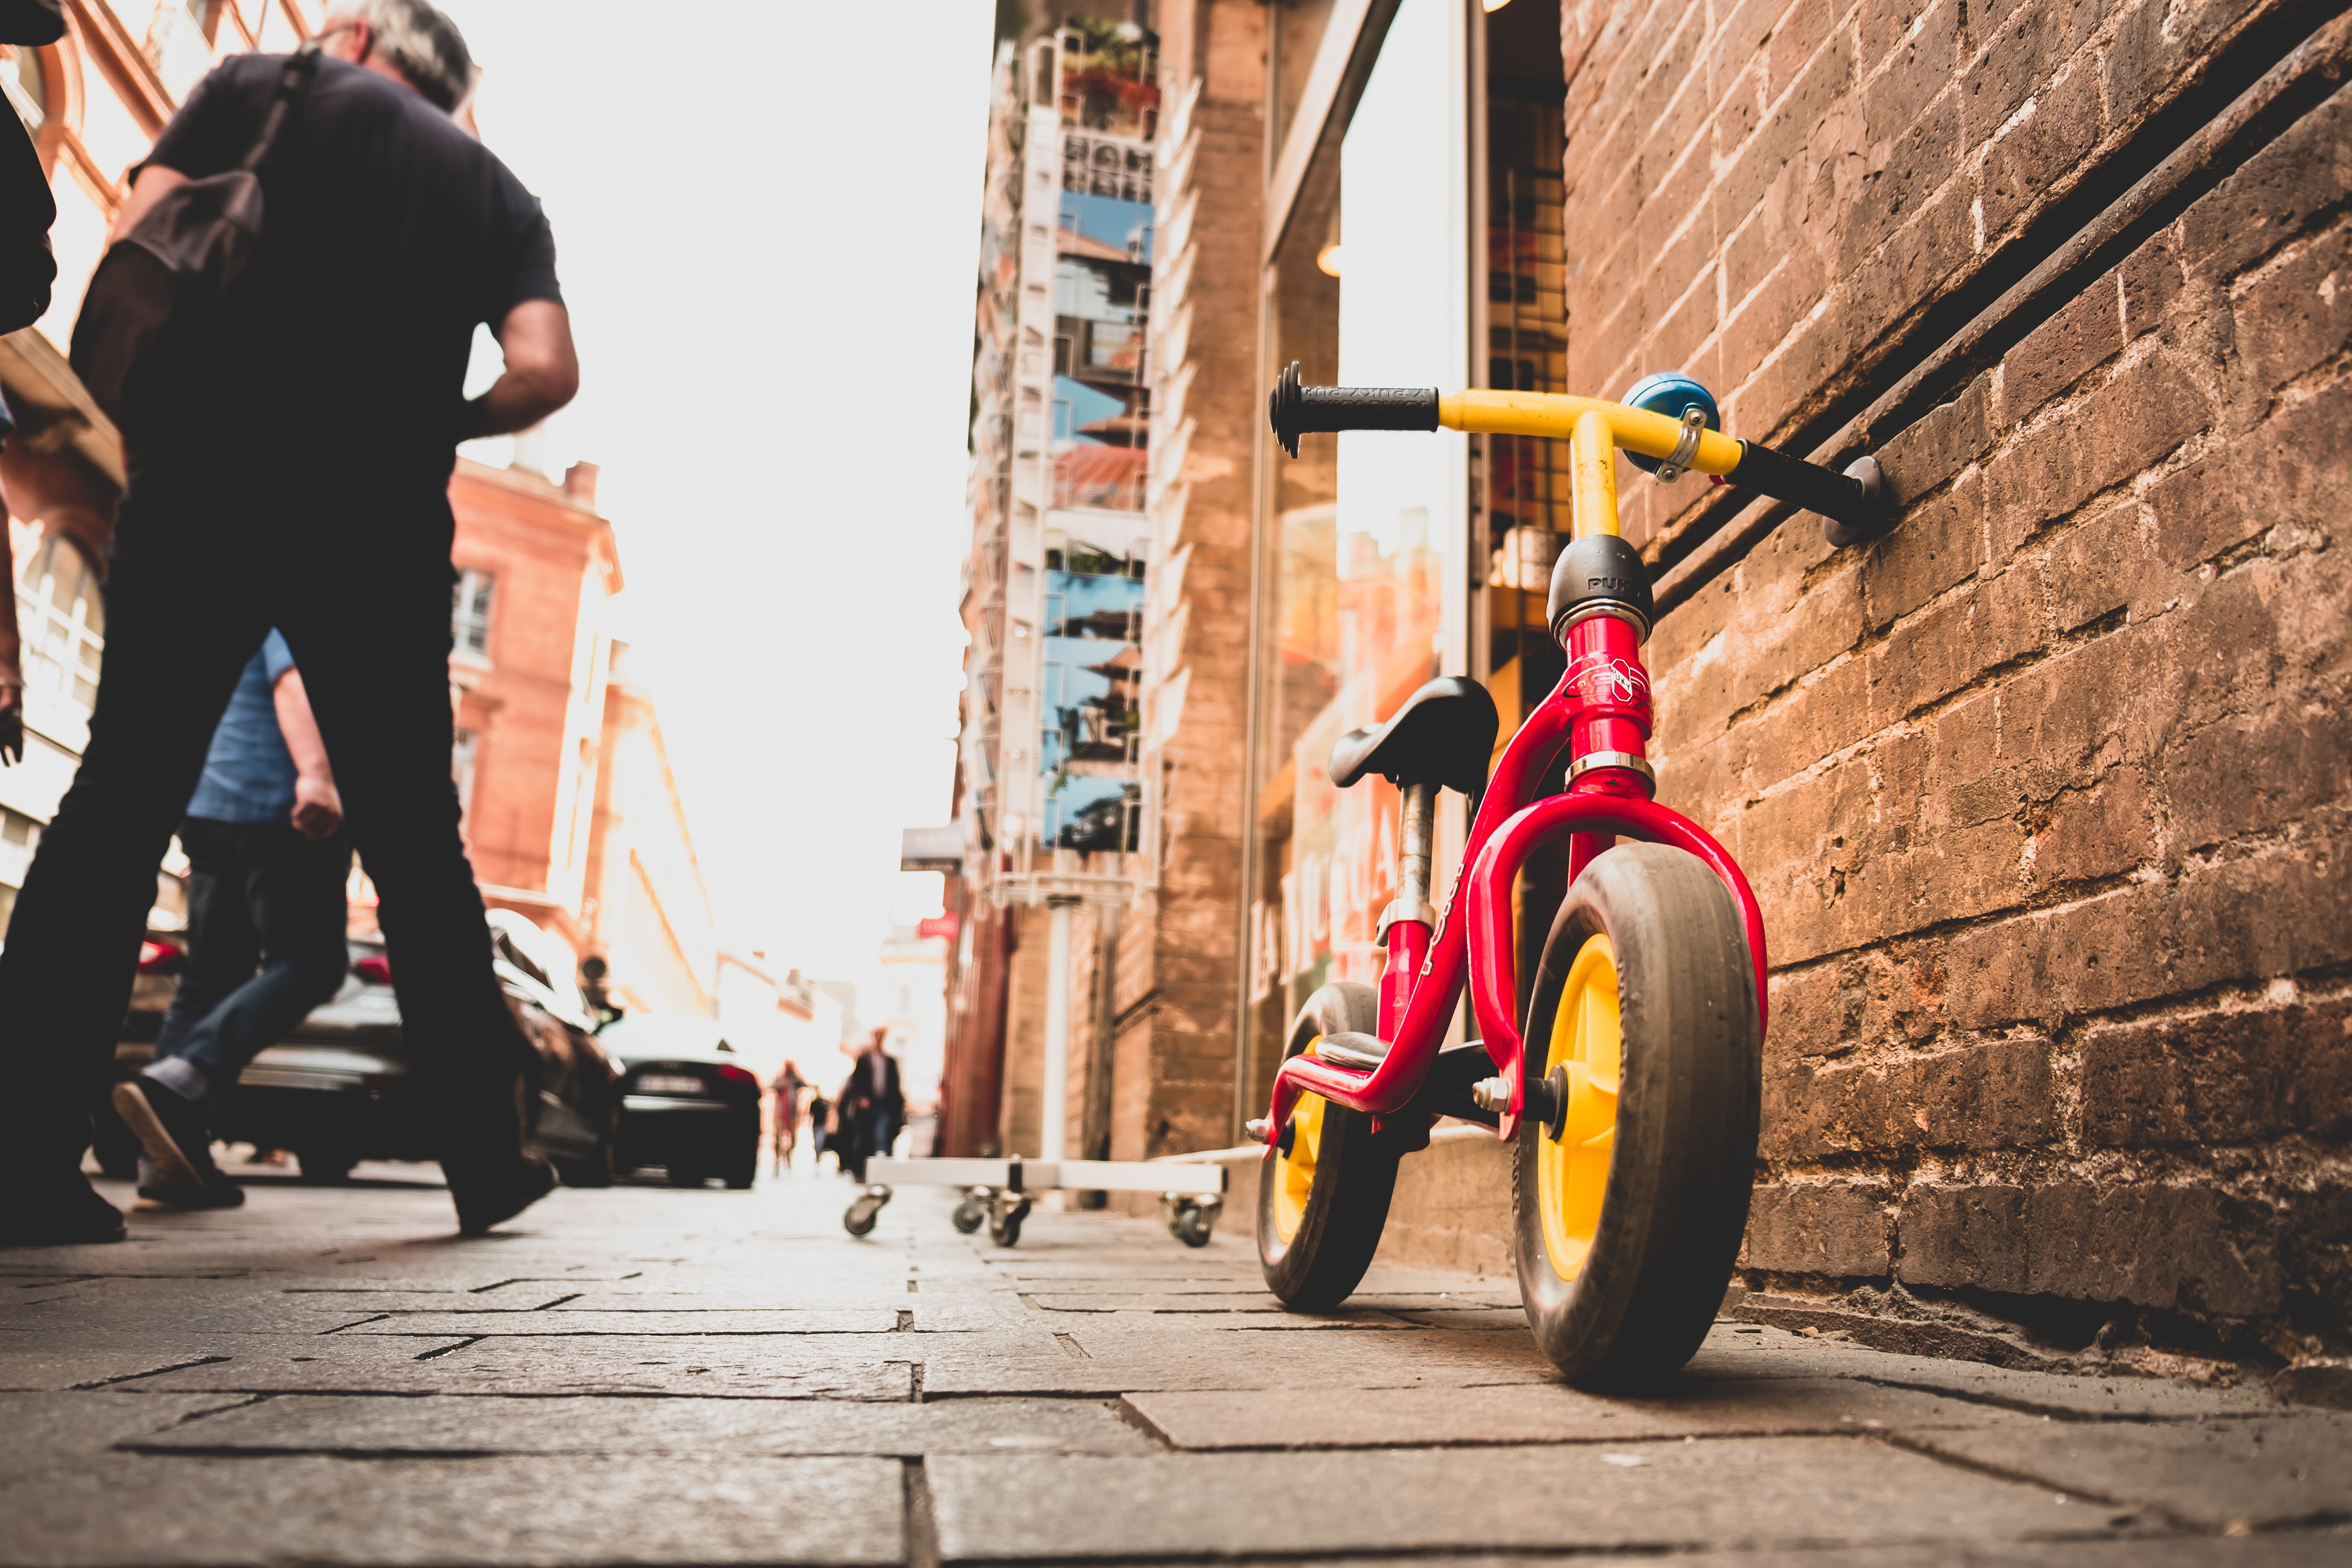
vehicle, wheel, yellow, bicycle, kick scooter, urban area, unicycle, street, stunt performer, bmx bike, automotive wheel system, recreation, cycling, photography, rim, street stunts, extreme sport, sports equipment, bicycle wheel